Blackbeard's Ghost

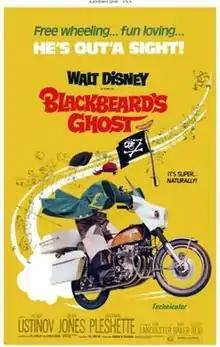
Theatrical release poster

Blackbeard's Ghost is a 1968 American fantasy comedy film directed by Robert Stevenson and starring Peter Ustinov, Dean Jones, and Suzanne Pleshette. It was produced by Walt Disney Productions and Bill Walsh. It is based upon the 1965 novel of the same name by Ben Stahl and was shot at the Walt Disney Studios.